Lincoln Philosophy Café

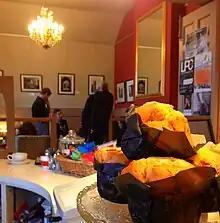
LPC’s 3rd Anniversary Meeting

The Lincoln Philosophy Café is a not-for-profit organisation and membership is completely free of charge to ensure that it is accessible to all. Registered with the Society for Philosophical Inquiry, the Lincoln Philosophy Café bases its core ideal around the concept of informal discussion in a relaxed environment. For example, members are encouraged to not argue with each other but rather to engage in debate of which there is no right nor wrong. The structure of each monthly or fortnightly meeting has been radically changed since its formation.